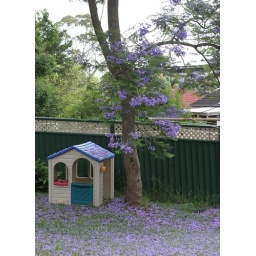
We had a rainstorm and it knocked flowers off the jacaranda tree in the backyard. Moo said it was blue snow.